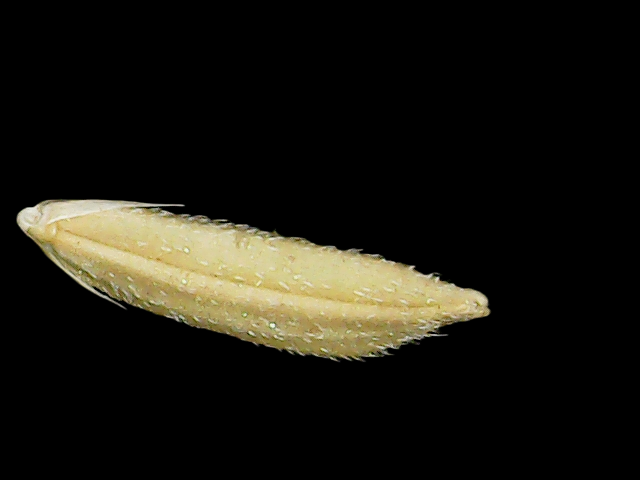
Rice variety: Binadhan20